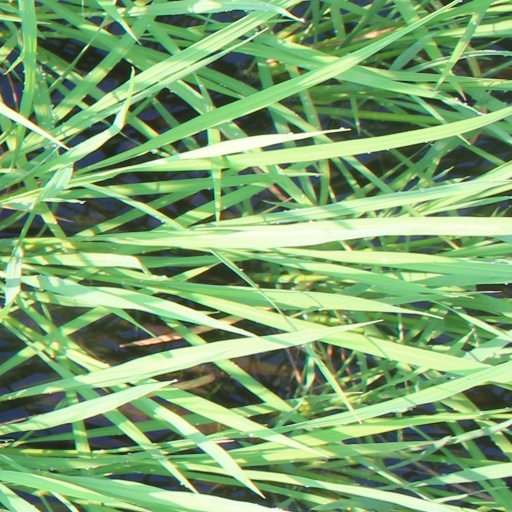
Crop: rice